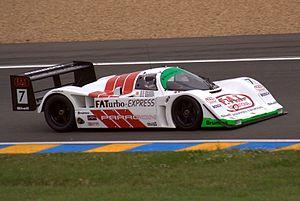
Porsche 962 C, LM Story, Le Mans. 7 juin 2007